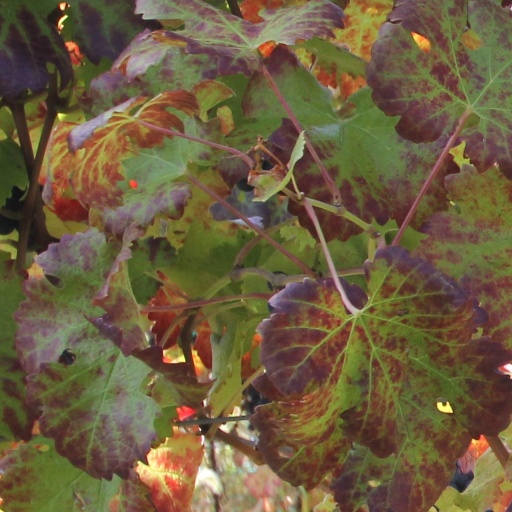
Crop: grape